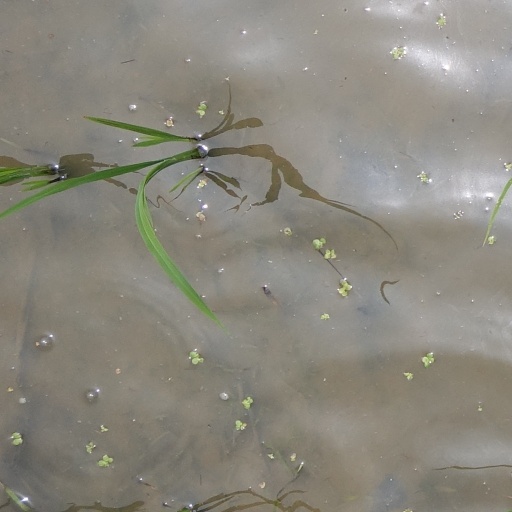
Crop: rice